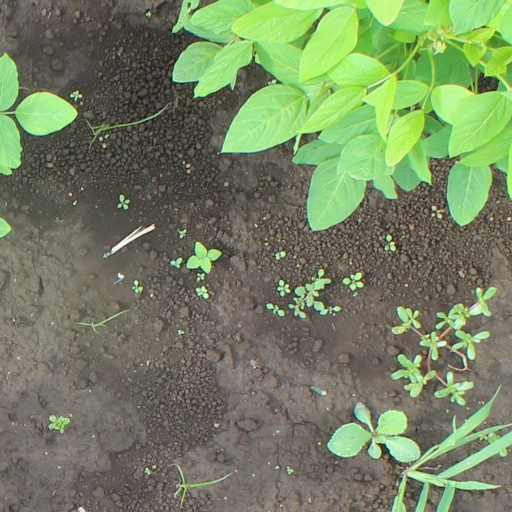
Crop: soybean